Vivienne Balla

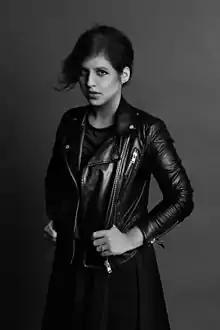

Vivienne Balla (born 24 June 1986) is a Hungarian fine art and fashion photographer. She holds a master's degree in photography. The Hungarian fashion and beauty photographer graduated in Moholy-Nagy University of Art and Design, in 2010. Her photos have been published in world-renowned magazines and has received a number of accolades. Balla's specialty is fashion, beauty, advertising and portrait photography. In 2014 she moved to Dubai to start her international career. In the same year she got represented in Tokyo, Milan and Munich.